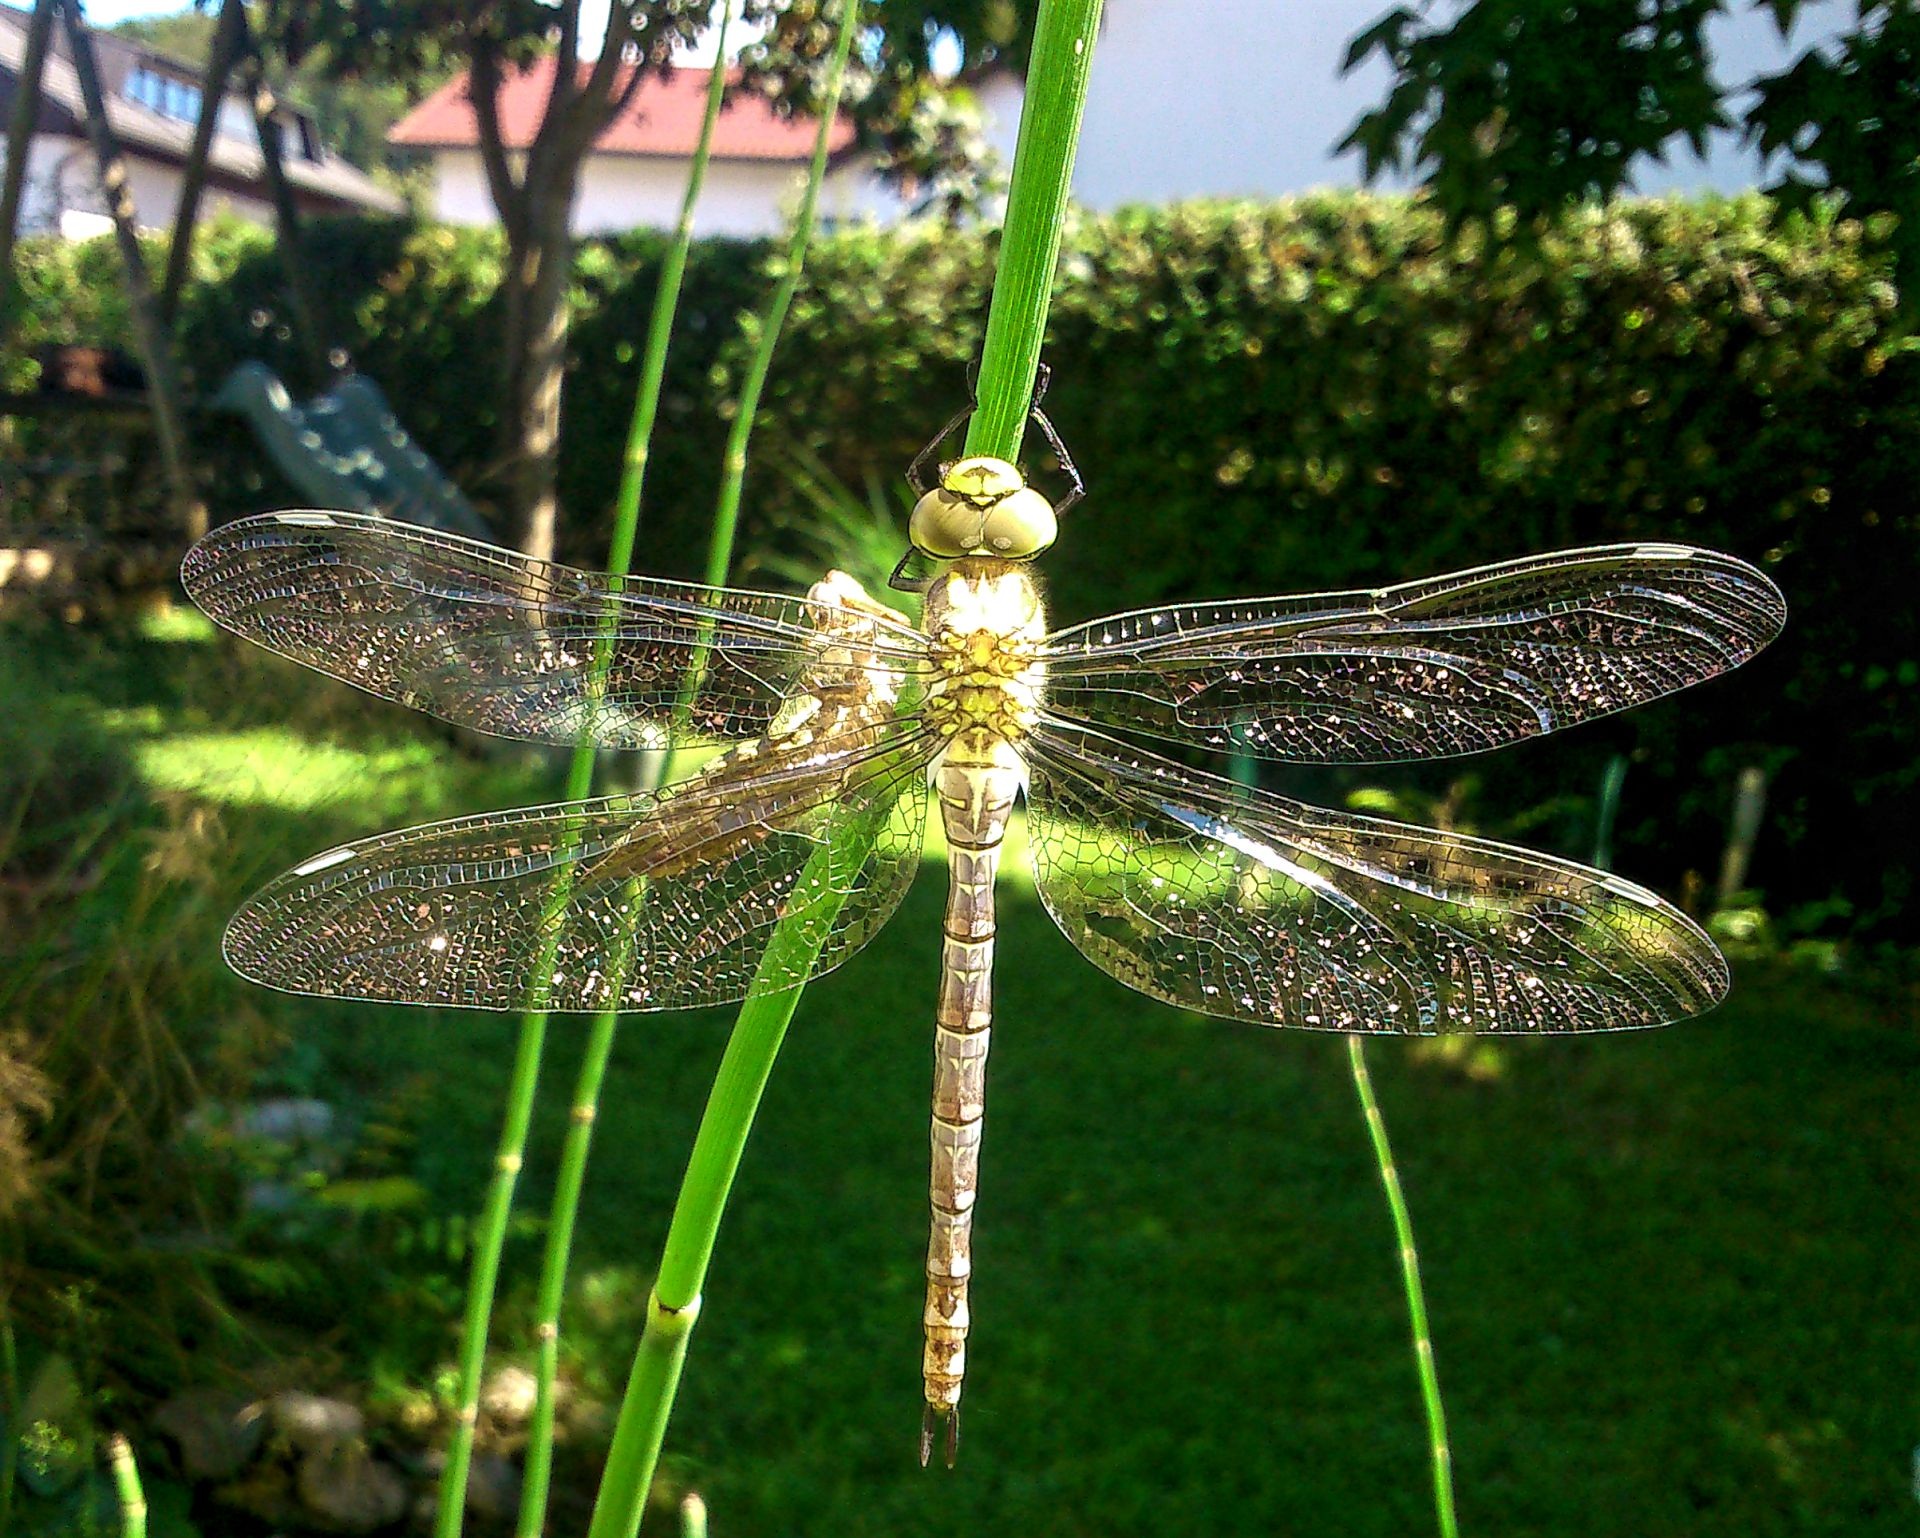
wing, summer, spring, insect, macro, botany, garden, fauna, invertebrate, sunny, dragonfly, natur, dragonflies and damseflies